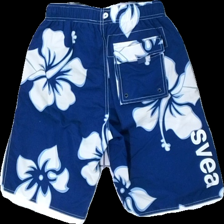
View: back
Type: Shorts
Category: Men
Brand: Svea
Colors: White, Blue
Material: 100% polyester
Pattern: Floral print
Cut: Regular
Size: S
Season: All
Stains: Minor
Price range: <50
Recommended usage: Export